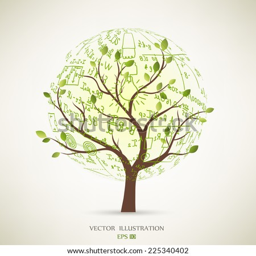
mathematical equations and formulas on the tree .